Letterkenny Library and Arts Centre

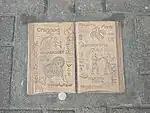
Detail of footpath outside the Library

Upstairs is a study area regularly used by students and other townspeople who wish to avail of its comfortable tables and chairs, relaxed airy quiet atmosphere, and thousands of reference books, maps, dictionaries and encyclopedias. This is also where the local archives are held, as well as a special area designated for adults only, who may wish to mull over the daily newspaper or a specialist magazine: "Hot Press" or "TIME" are among those on offer.